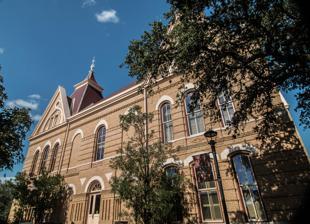
Building: Old Main (Texas State University)
Country: United States of America
Year built: 1902
United States historic place Main Building, Southwest Texas Normal School U.S. National Register of Historic Places Texas State Antiquities Landmark Recorded Texas Historic Landmark Old Main in 2003 Main Building, Southwest Texas Normal School Show map of Texas Main Building, Southwest Texas Normal School Show map of the United States Location Old Main St., Texas State University campus, San Marcos, Texas Coordinates 29°53′21″N 97°56′19″W / 29.88917°N 97.93861°W / 29.88917; -97.93861 ( Main Building, Southwest Texas Normal School ) Area less than one acre Built 1902 ( 1902 ) Built by Francis Fisher & R.C. Lambie Architect Edward Northcraft Architectural style Gothic MPS San Marcos MRA NRHP reference No. 83004505 TSAL No. 8200000348 RTHL No. 10307 Significant dates Added to NRHP August 26, 1983 Designated TSAL September 3, 1982 Designated RTHL 1963 Old Main is a red-roofed Victorian Gothic building on the campus of Texas State University . Situated at one end of the quad , it was Texas State's first building, built in 1903, and remained the only building on campus until 1908.  Old Main was added to the National Register of Historic Places (NRHP) in 1983. It currently houses the offices for the School of Journalism and Mass Communication as well as the College of Fine Arts. Design and construction Edward Northcraft designed the building for Southwest Texas State Normal College (now Texas State University) in 1902. The building was dubbed "Main" as it was the only building on the campus when it was opened for classes in the Fall of 1903. The original design included an auditorium and chapel on the second floor with an ornate cathedral ceiling, stage and balcony. When construction began, multiple loads of concrete were poured for the foundation which disappeared into the ground.  A cave under the site of the building was discovered and had to be plugged before the foundation could really be set. Contractors for the Old Main Building were Francis Fischer & R.C. Lambie of Austin, Texas. Once other buildings began opening on campus to hold classes, the building was used as the university's administration building. 1972 - Present A view of Old Main, shot from the 7th floor of the Albert B. Alkek Library at Texas State University In 1972, the interior of the building was renovated and the chapel ceiling was restored.  Following completion of this work the building was rededicated and officially became "Old Main." During this renovation, the auditorium on the second floor was partitioned into smaller rooms. In 1988, a renovation added a floor at the balcony level.  This renovation maintained the ornate ceiling which was visible on the new third floor. The most recent renovations in 1993 and 1994 restored the original color and style of the building's roof. Today, Old Main at Texas State holds the College of Fine Arts and Communication along with the School of Journalism and Mass Communication. A $3.5 million restoration and repair on Old Main's roof was completed in January 2014 with most of the work being done in 2013.  Scaffolding was removed on January 17, 2014.  The project included replacement of the roof and minor structural repairs to roof substrate and damaged/deteriorated wood framing members. See also National Register of Historic Places portal Texas portal National Register of Historic Places listings in Hays County, Texas Recorded Texas Historic Landmarks in Hays County List of Old Main buildings References